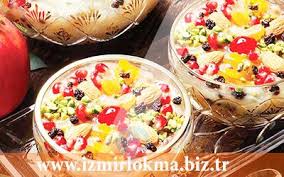
Yemek: asure